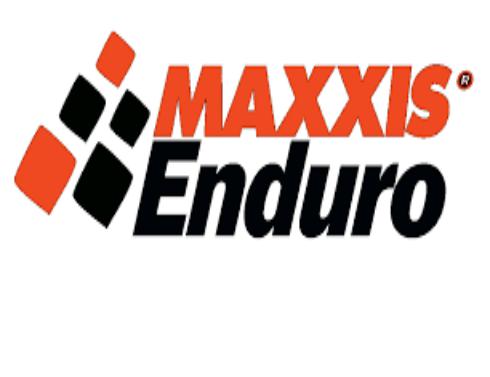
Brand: maxxis
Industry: Transportation